Doktor Kosmos

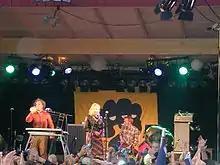
Doktor Kosmos at Emmabodafestivalen in 2001

Doktor Kosmos is a Swedish pop band best characterized by the unique style of their humorous lyrics. The lyrics often have social or political themes, and the band is socialist, although not above making fun of their own opinions.